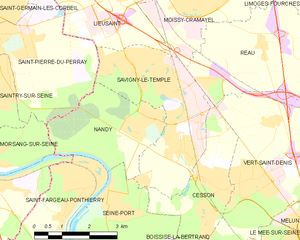
Carte des communes françaises Savigny-le-Temple